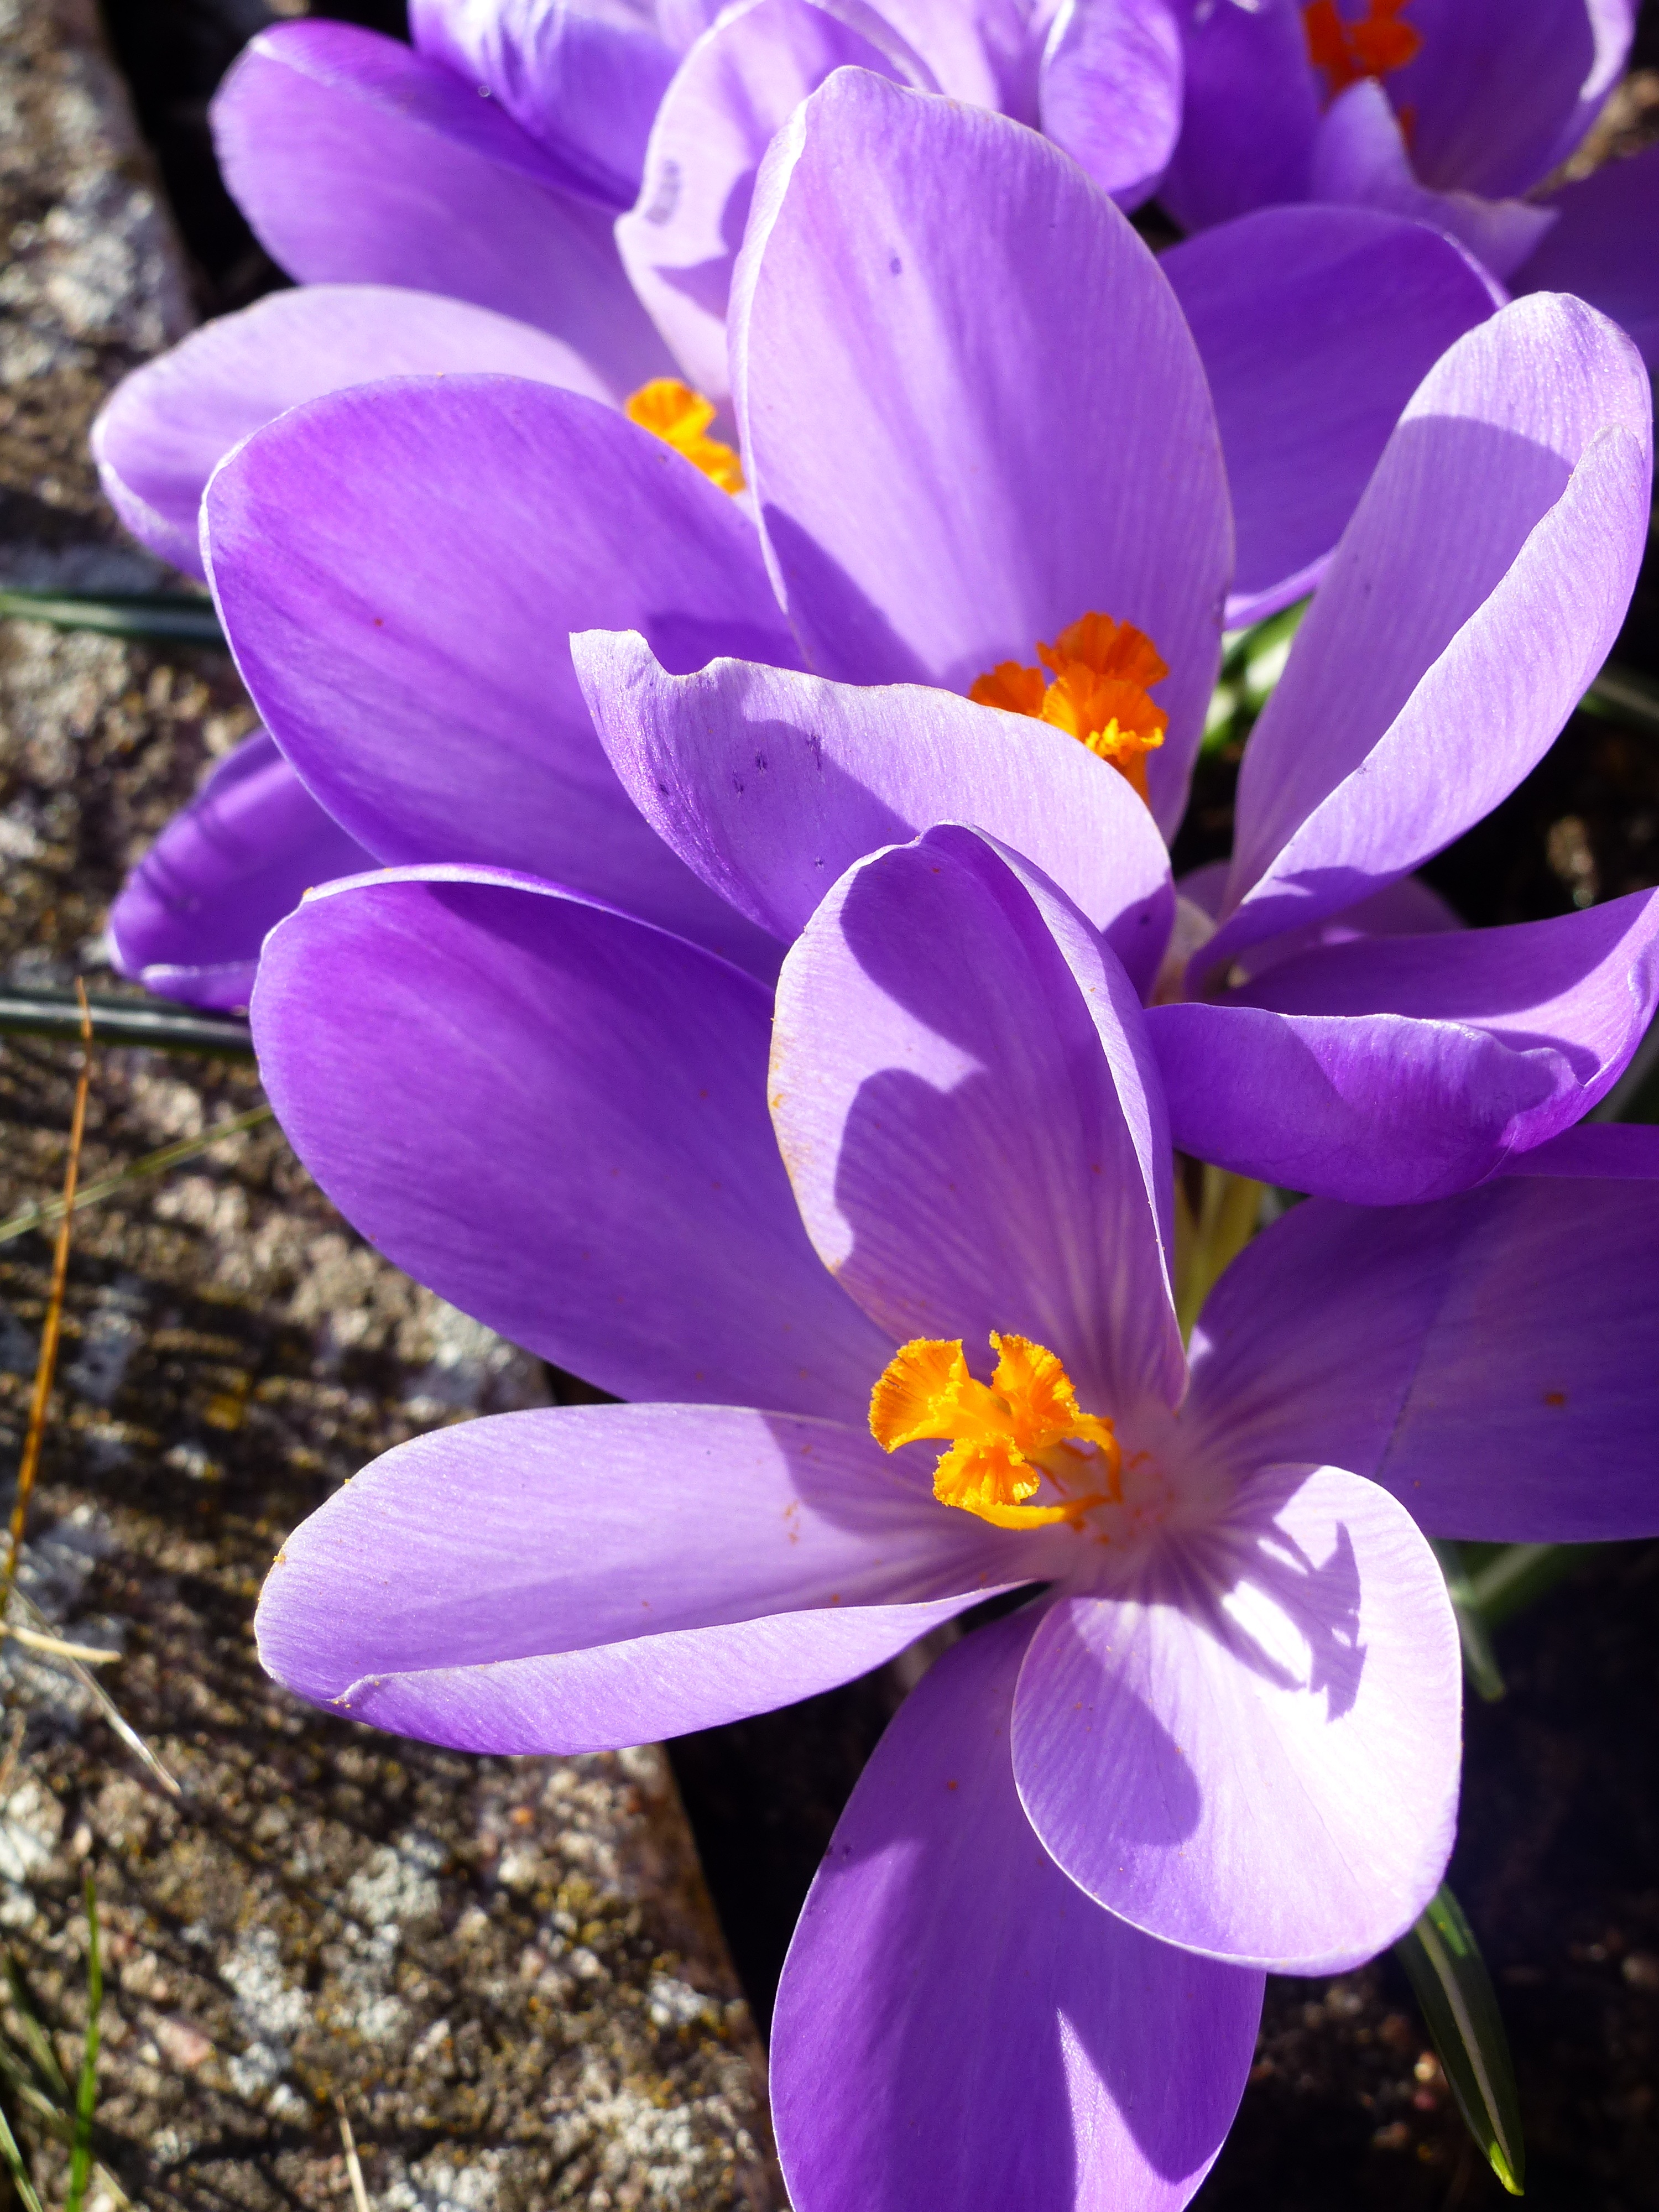
grass, blossom, plant, sunshine, flower, petal, spring, botany, garden, flora, flowers, colors, crocus, macro photography, flowering plant, land plant, iris family